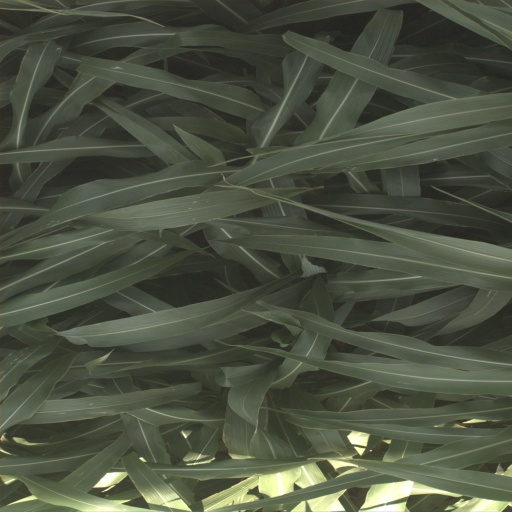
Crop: sorghum